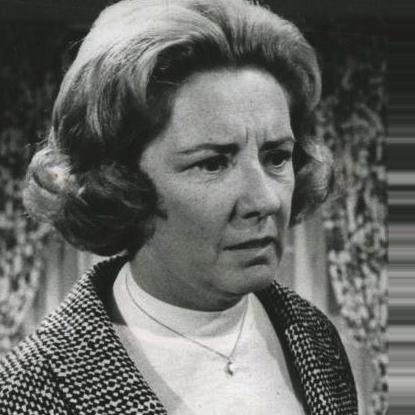
Age: 46